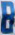
Number: 8